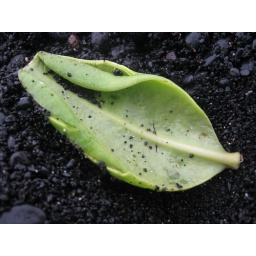
splash of green behind a real black sand beach near Hana